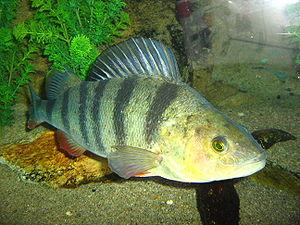
Perche commune (Perca fluviatilis, Linnaeus, 1758) Svenska: Abborre (Perca fluviatilis, Linné, 1758)